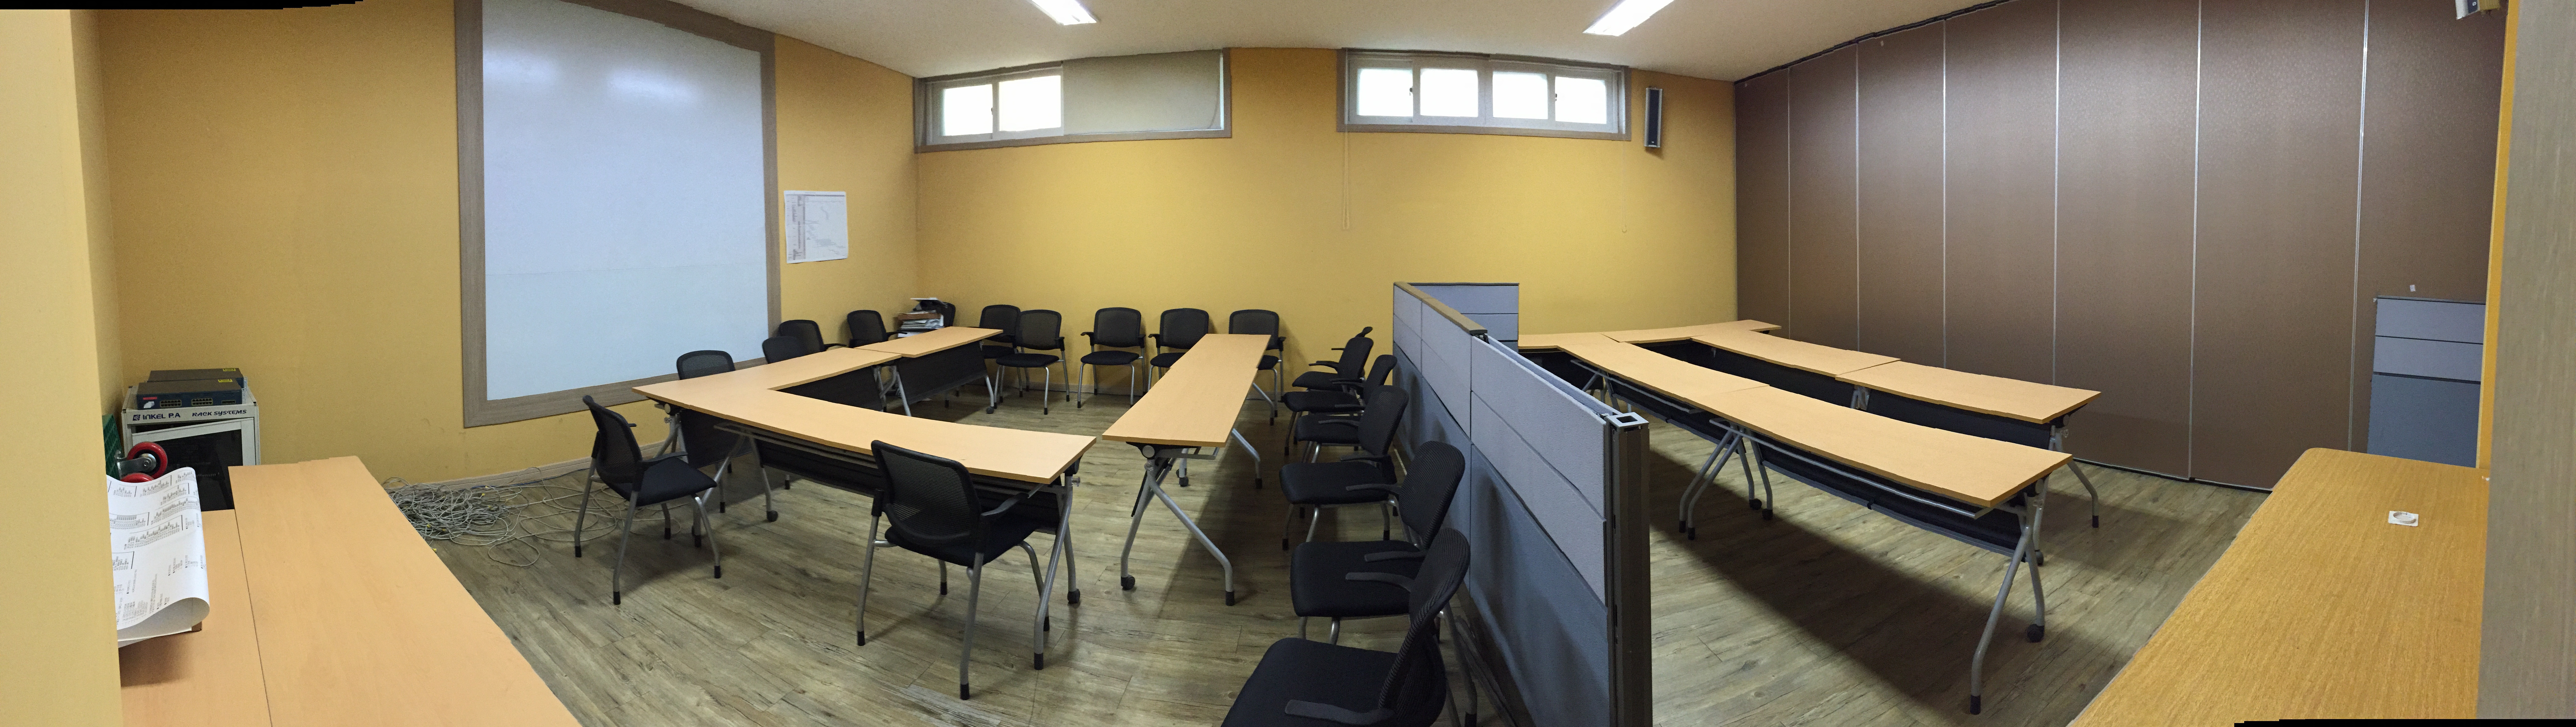
auditorium, space, room, meeting room, classroom, interior design, conference hall